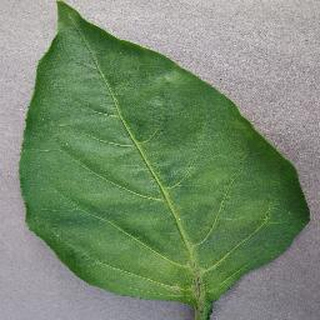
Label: healthy_bell_pepper